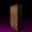
Label: wardrobe